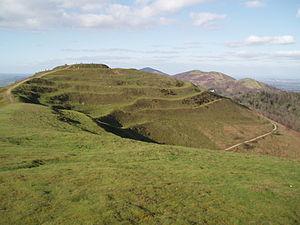
Les collines de Malvern sont une chaîne des comtés anglais du Worcestershire, du Herefordshire et de l'extrémité septentrionale du Gloucestershire. Elles dominent la campagne environnante et les villages du district de Malvern. Au point culminant, un belvédère donne un panorama de la vallée de la Severn avec les collines du Herefordshire et les chaînes galloises, le Canal de Bristol et les cathédrales de Worcester, de Gloucester et de Hereford.